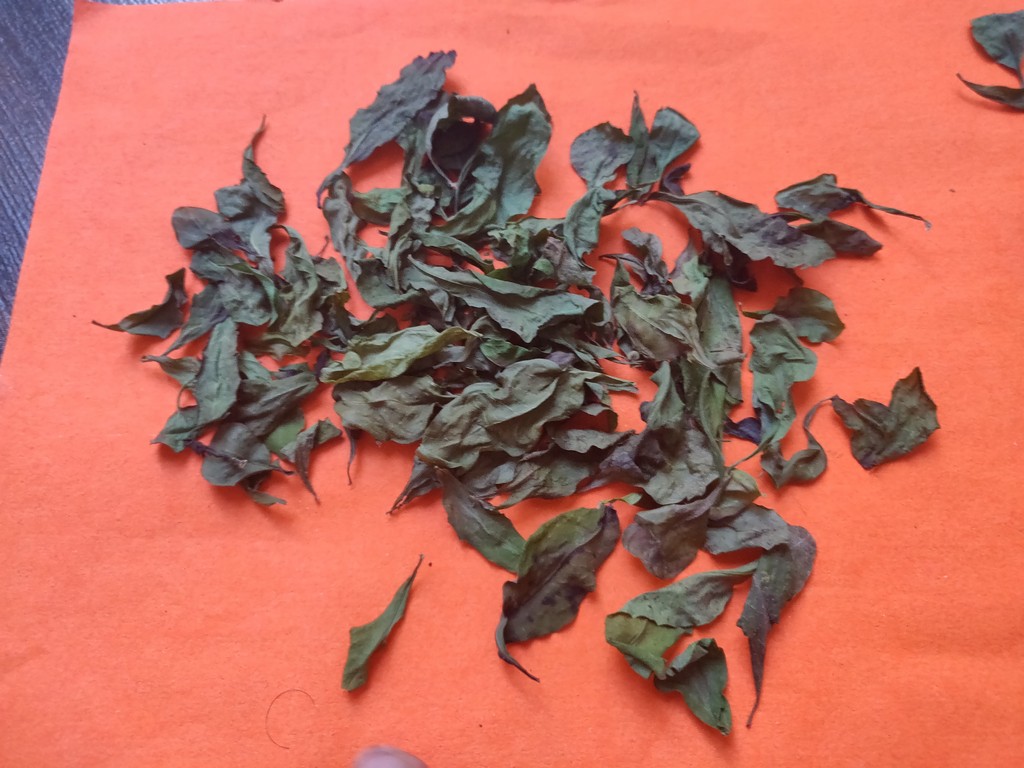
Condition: Dried
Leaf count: multiple
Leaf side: unknown